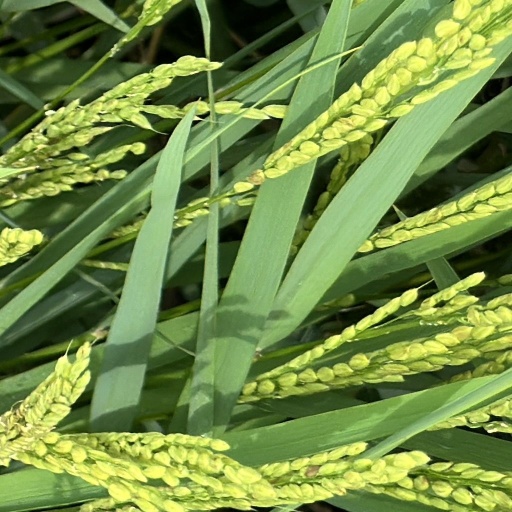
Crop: rice